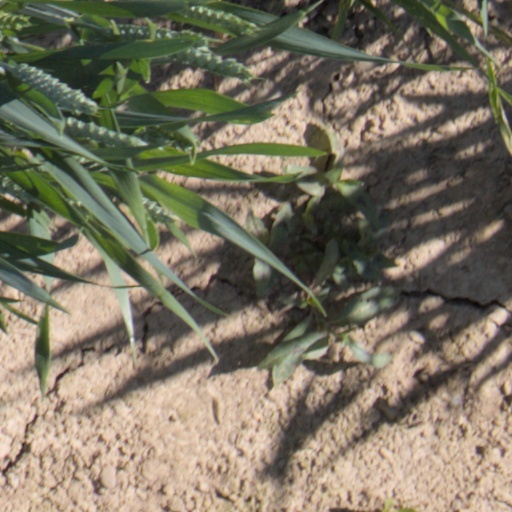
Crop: wheat